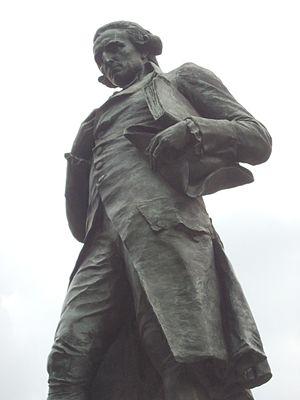
Nicolas de Condorcet est un mathématicien, philosophe, homme politique et éditeur français, représentant des Lumières, né le 17 septembre 1743 à Ribemont en Picardie et mort le 29 mars 1794 à Bourg de l’Égalité.